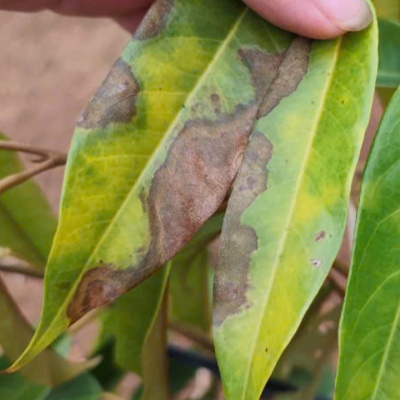
Label: Leaf_Rhizoctonia